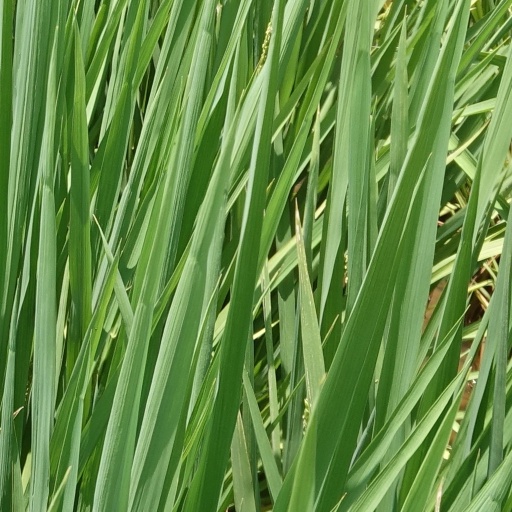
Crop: rice